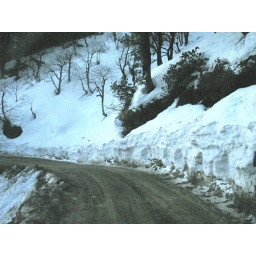
The road was clear though there was still plenty of snow around